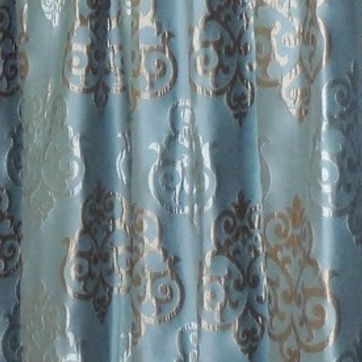
Material: fabric